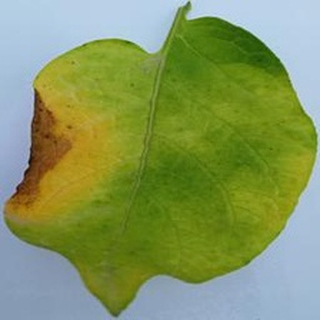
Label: potato_late_blight